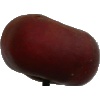
Label: Nectarine Flat 1